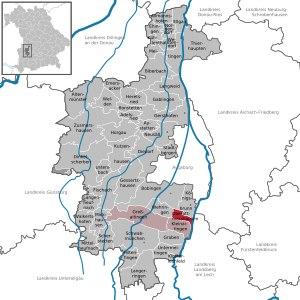
Oberottmarshausen est une commune allemande de Bavière située dans l'arrondissement d'Augsbourg et le district de Souabe.